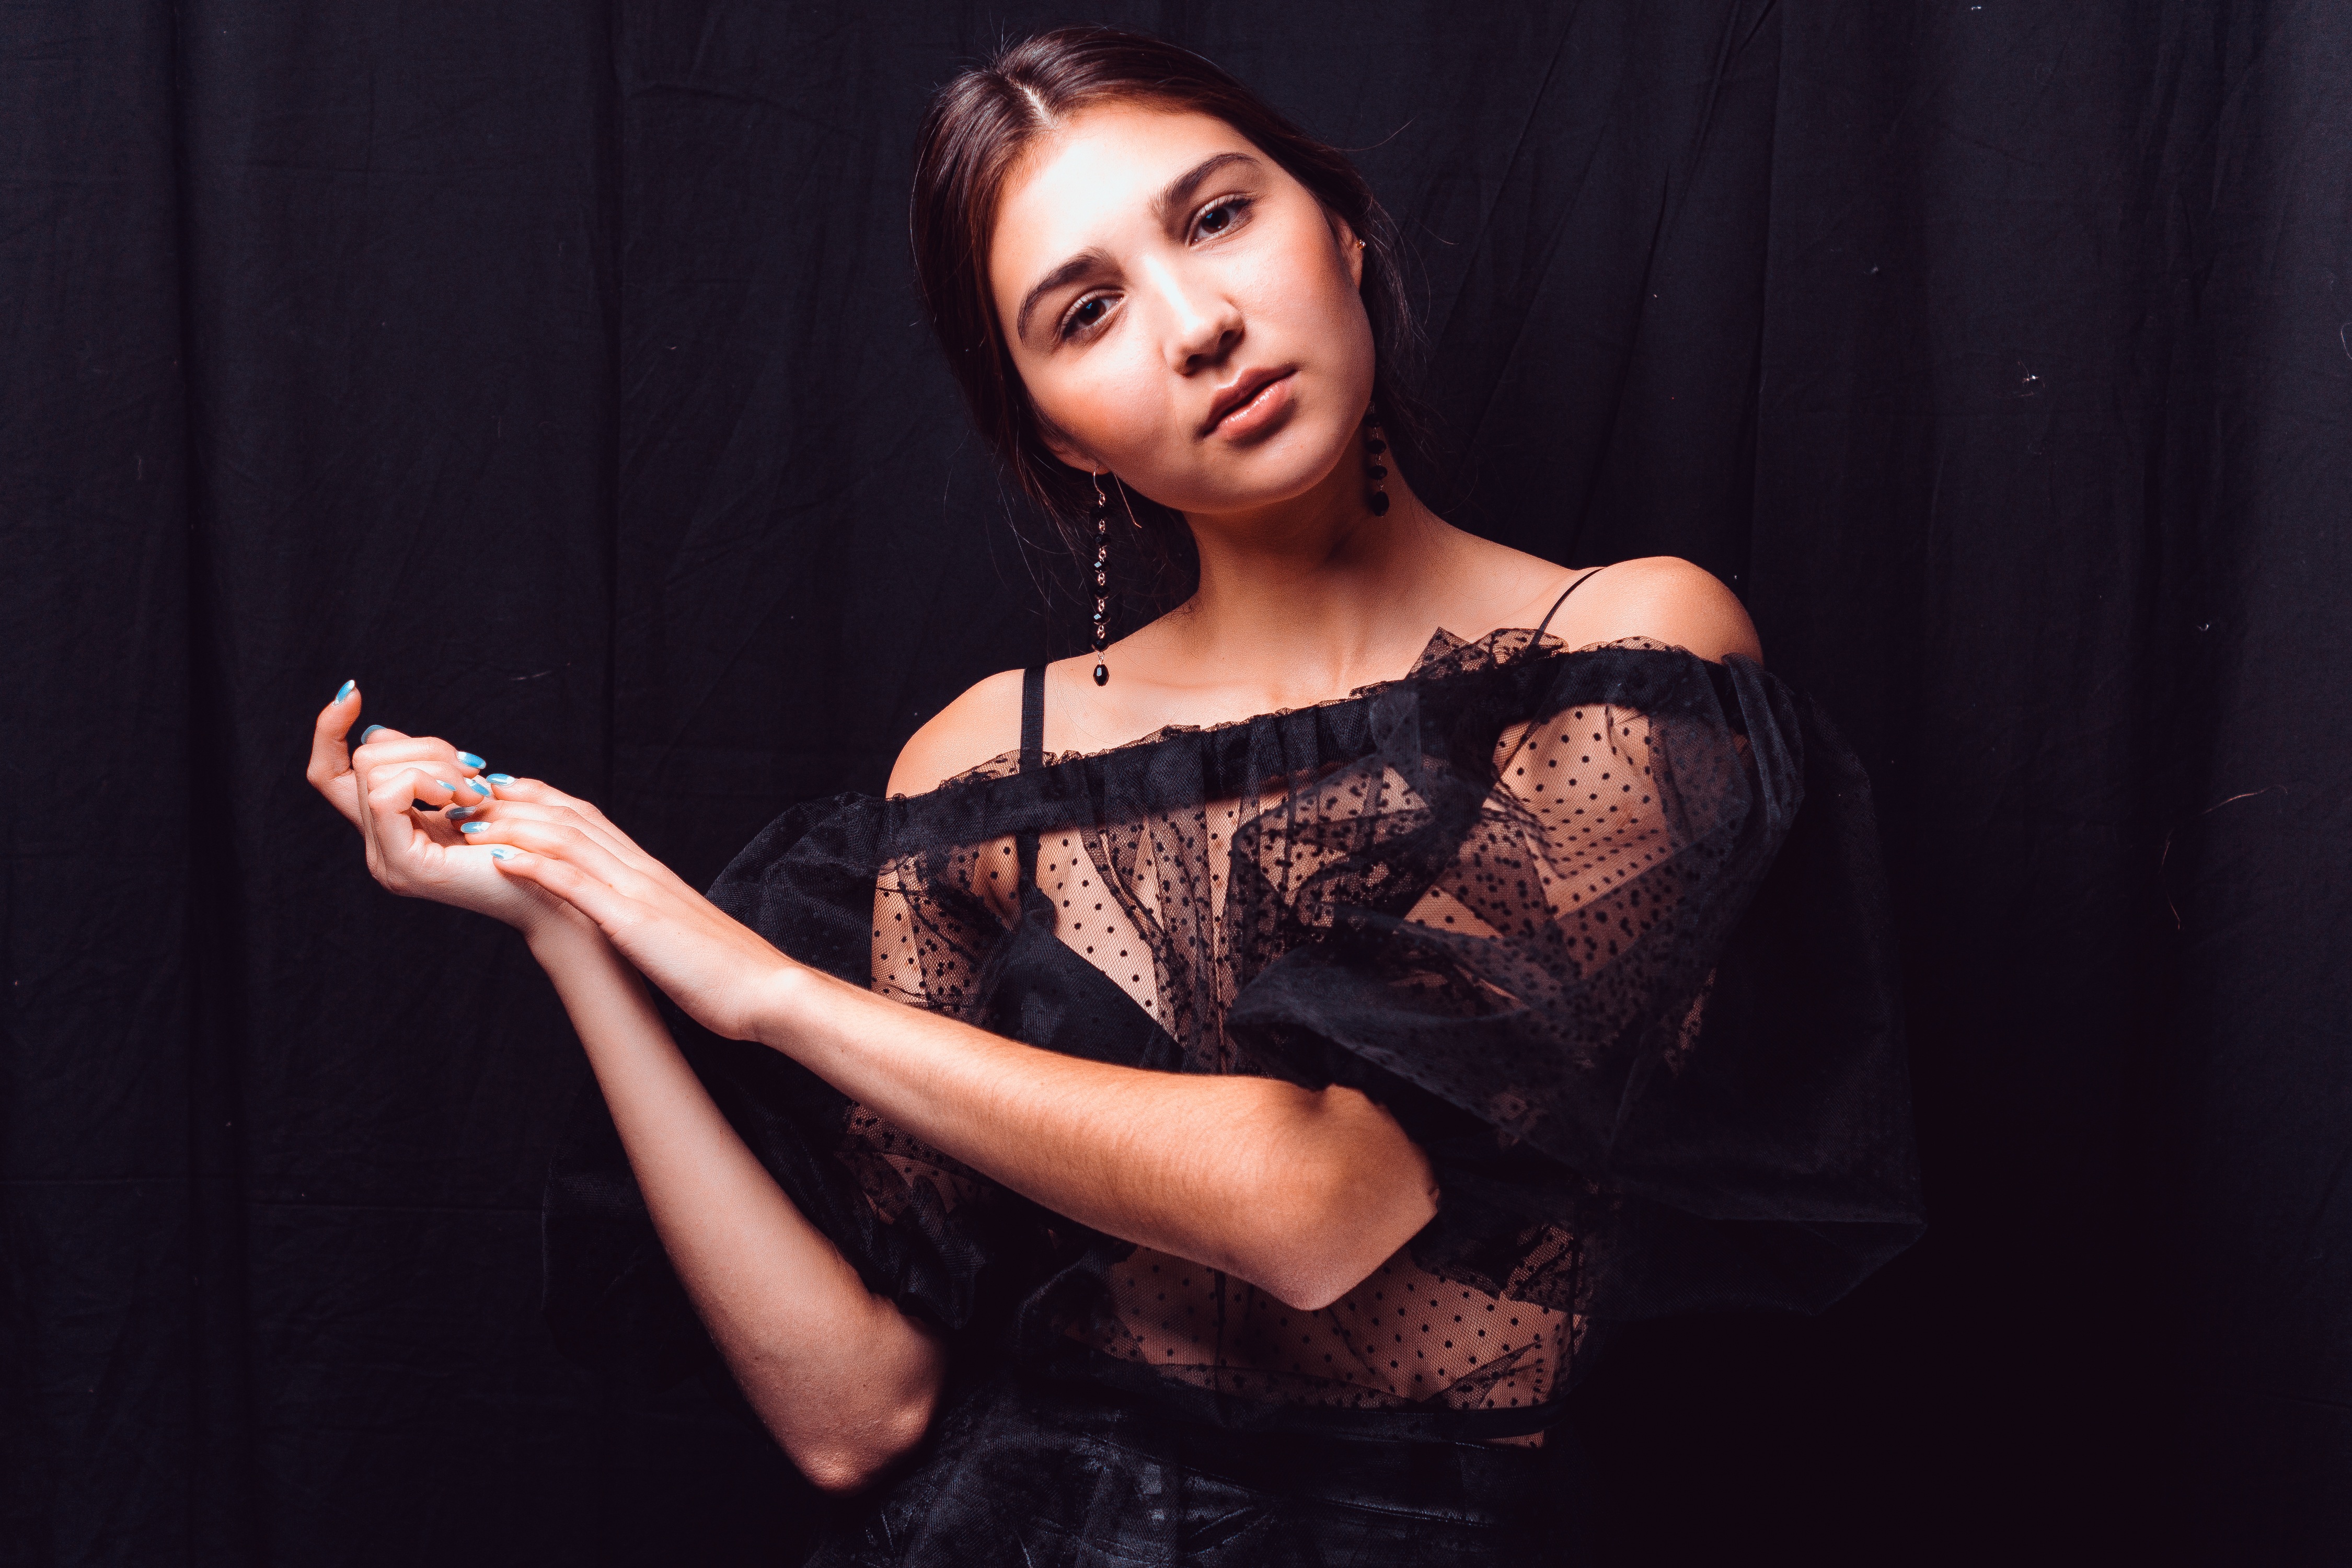
person, girl, woman, photography, view, female, singer, portrait, model, fashion, lady, hairstyle, dress, hands, singing, beauty, abdomen, photo shoot, reticulum